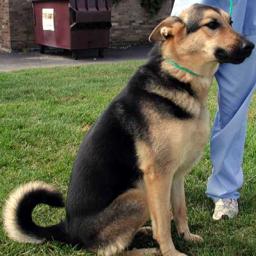
Animal: dogs